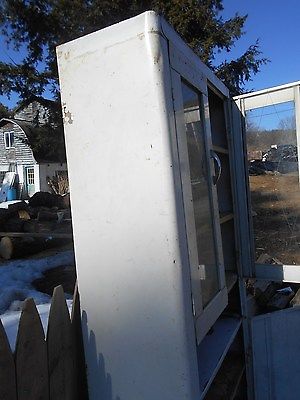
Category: cabinet